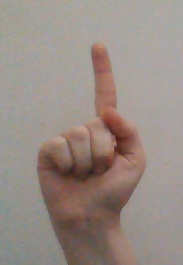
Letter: bb